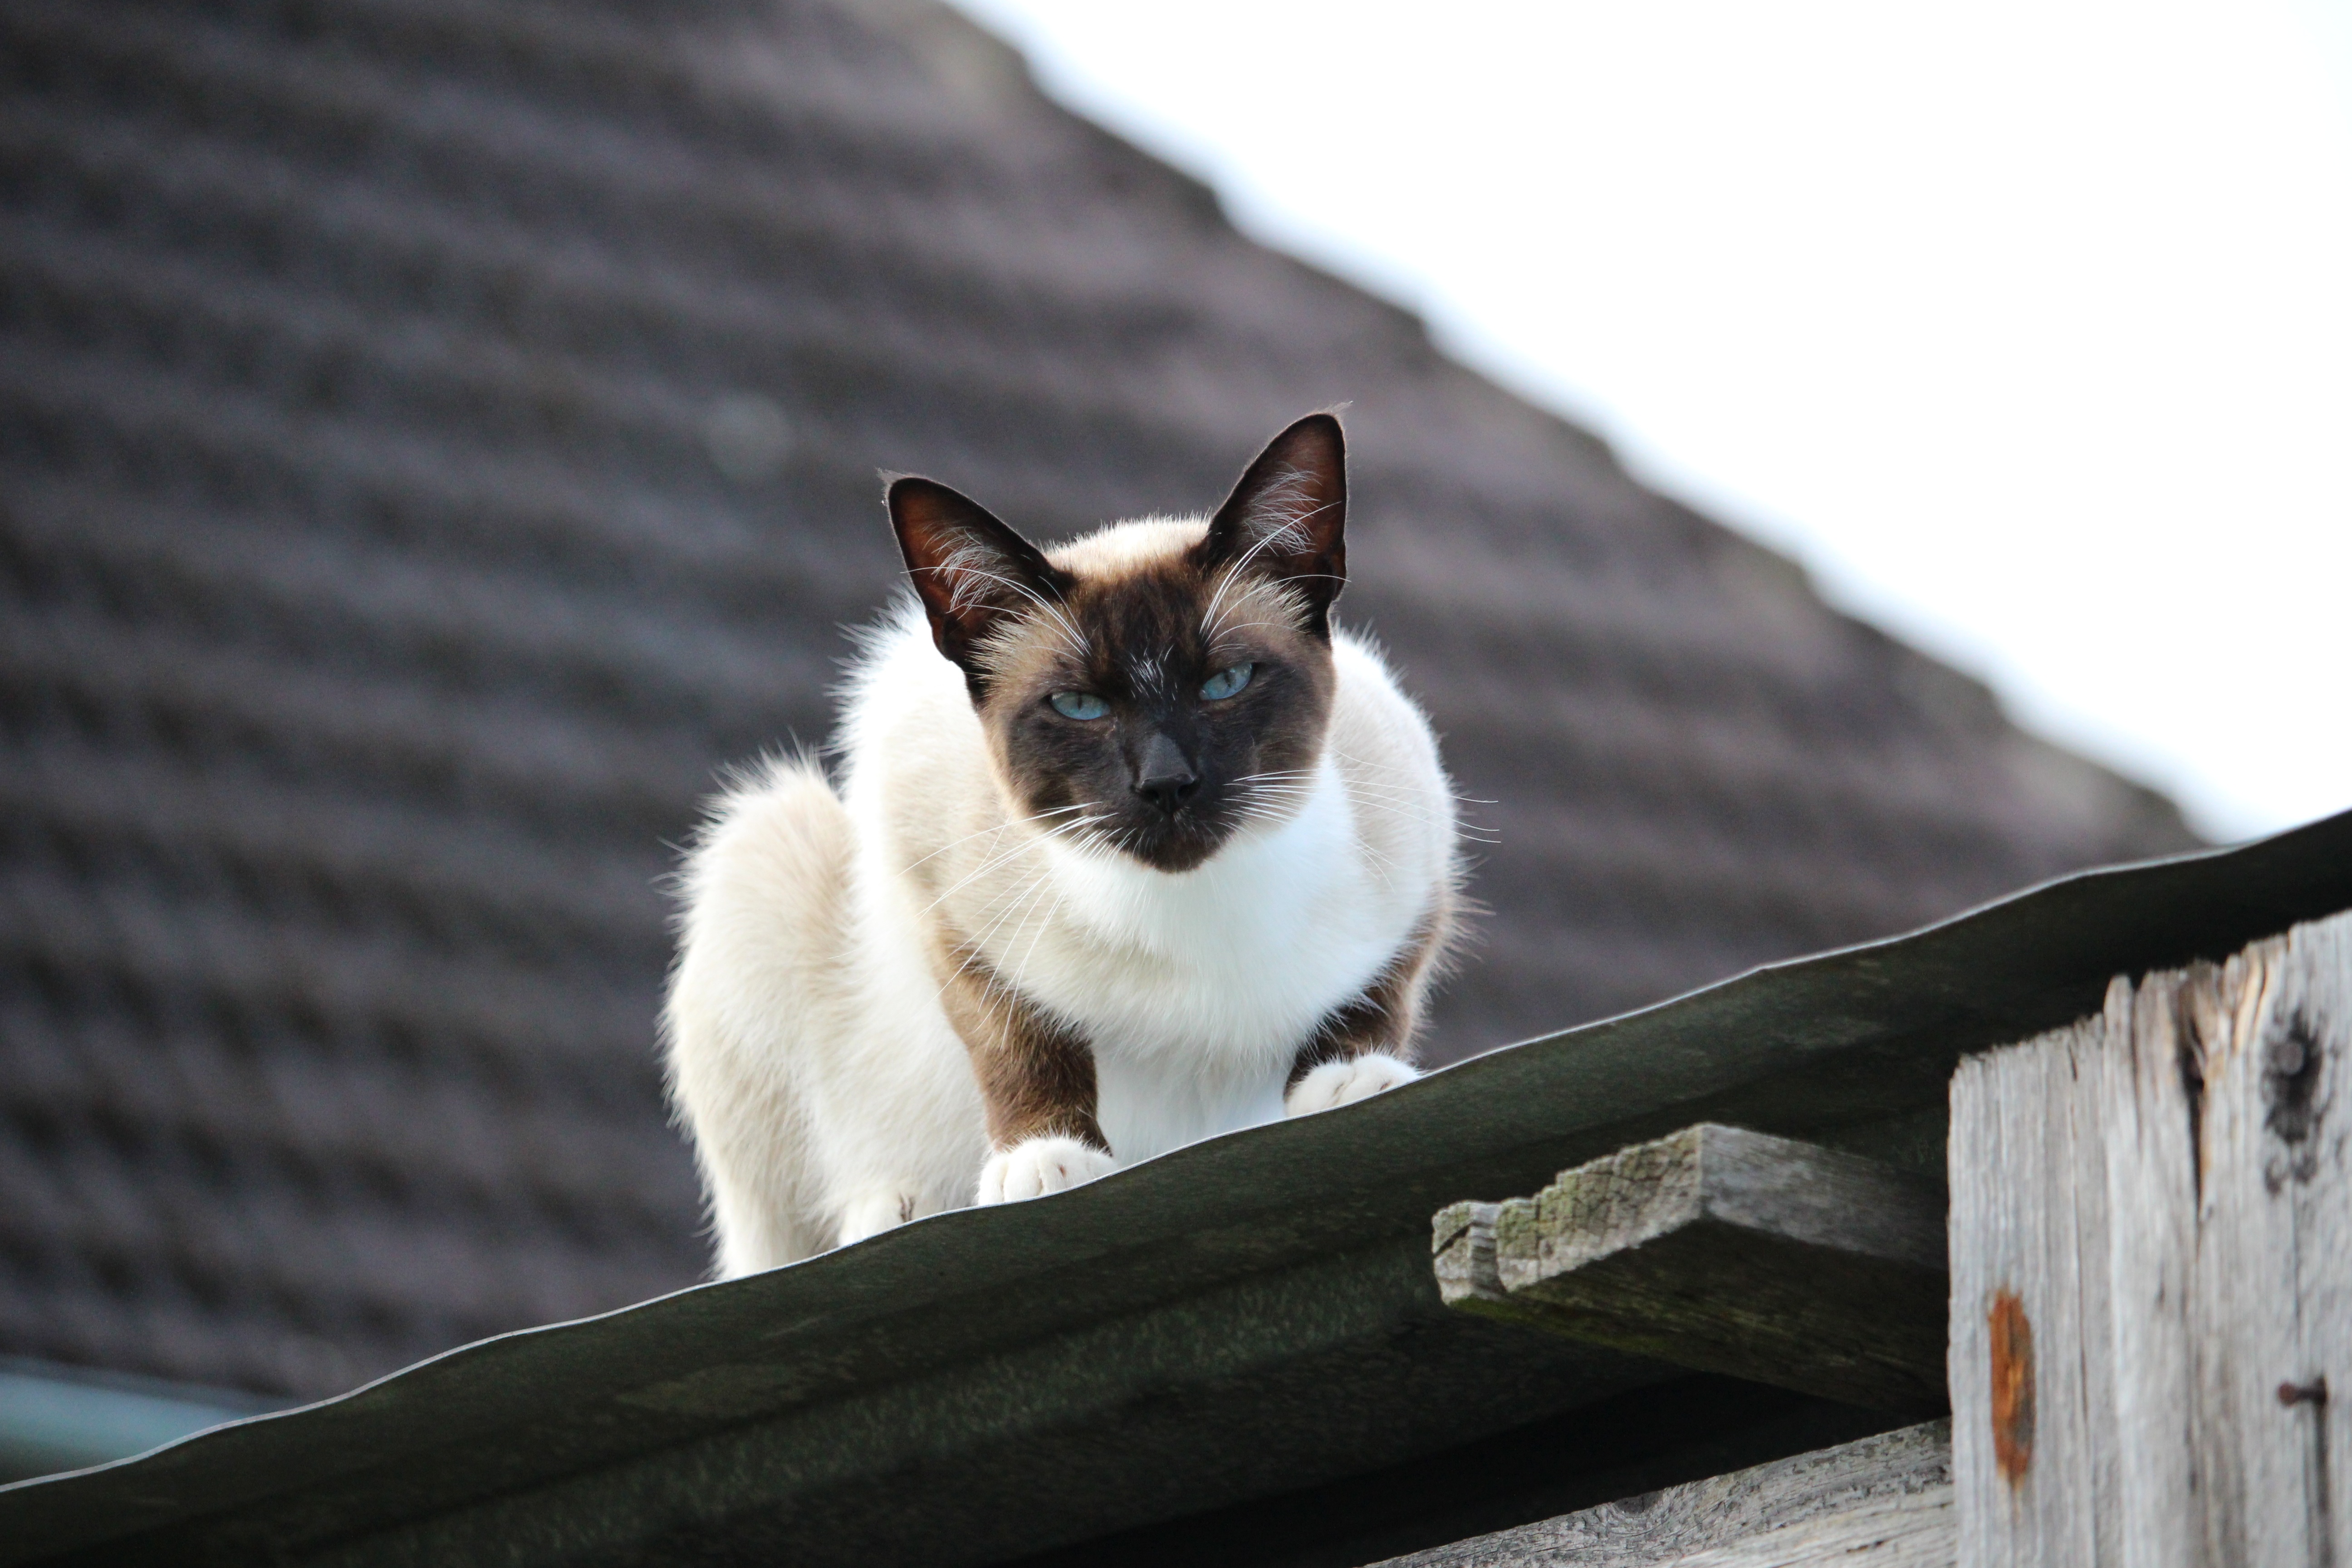
kitten, cat, mammal, whiskers, vertebrate, siamese, siamese cat, breed cat, sheet metal roof, small to medium sized cats, cat like mammal